Mystery Dungeon: Shiren the Wanderer

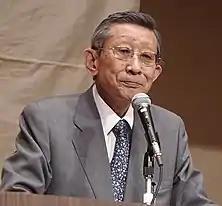
A photograph of Koichi Sugiyama.

"Shiren the Wanderer" was developed by Chunsoft for the Super Famicom, with the core concept of repeated play, with the player improving their equipment and items each time they play, making progress through several playthroughs. The developers noted that "Shiren the Wanderer" differed from other "Mystery Dungeon" games in that the Chunsoft staff create characters themselves, allowing them to express the "Mystery Dungeon" series more fully than with the other games, which are set in already created worlds which Chunsoft cannot change. The game was developed in parallel with the Game Boy game "Shiren the Wanderer GB", which used modified source code from the Super Famicom game.